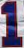
Number: 1